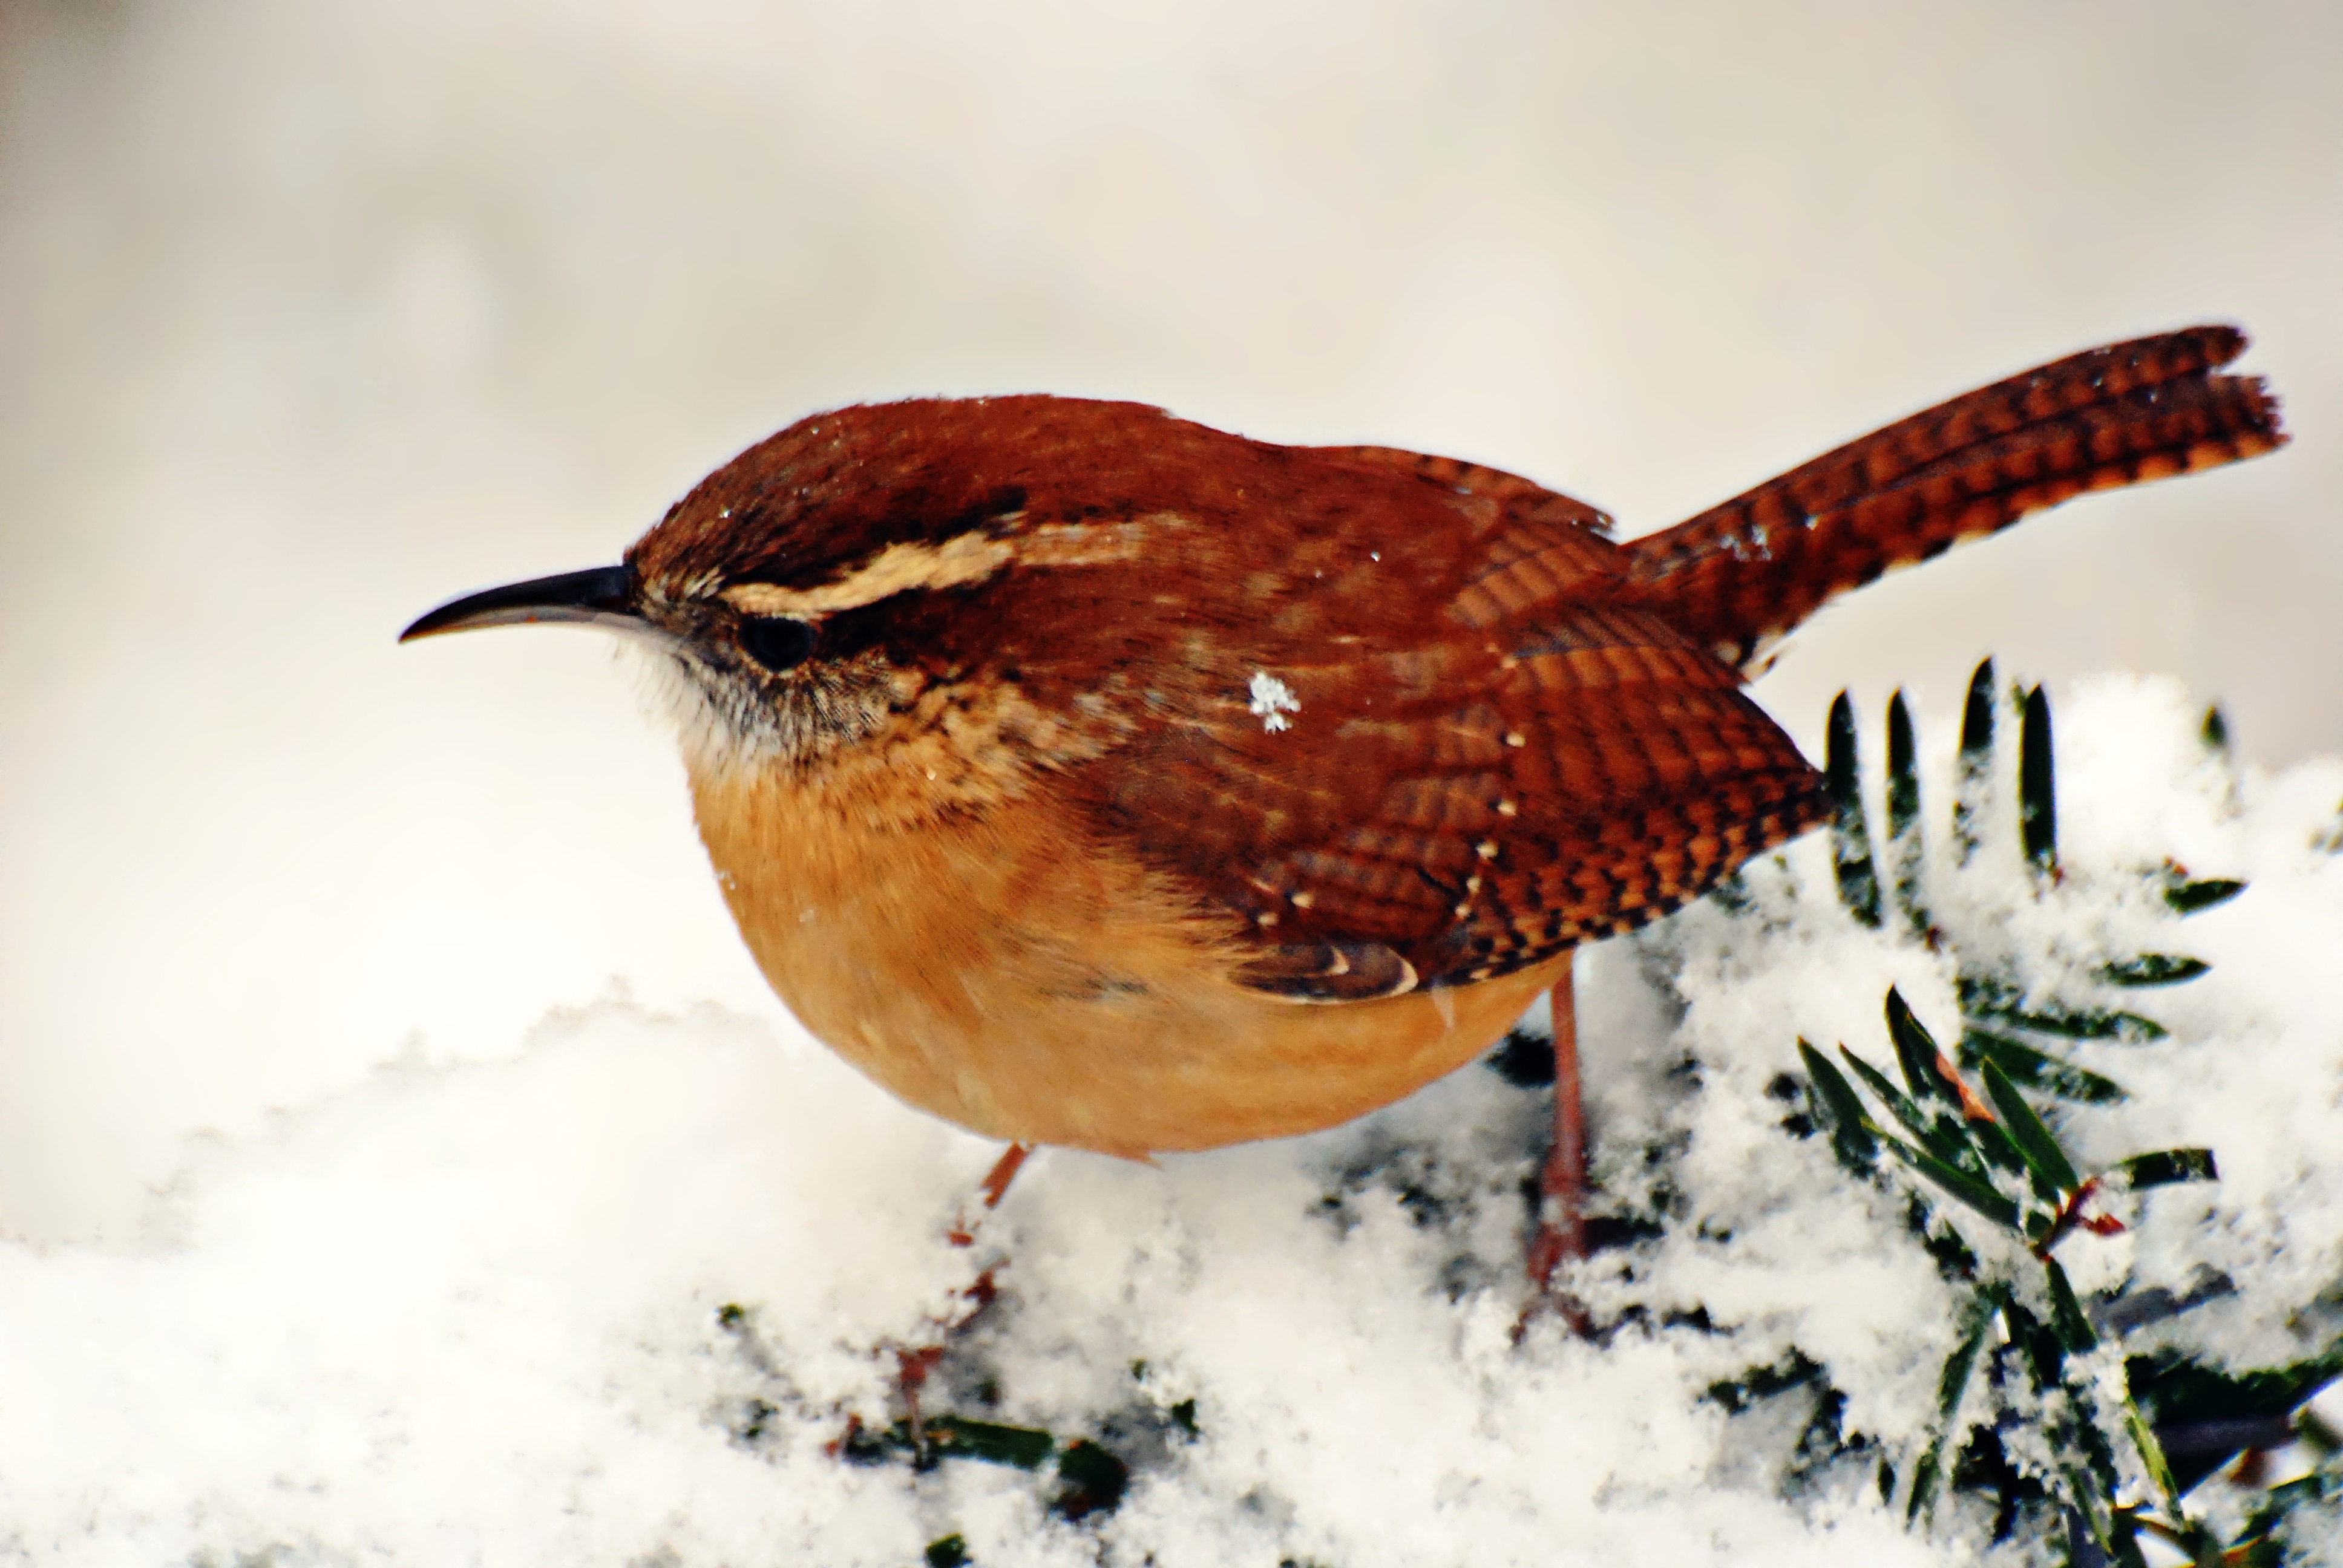
nature, branch, snow, cold, winter, bird, frost, wildlife, ice, brown, fauna, close up, outdoors, vertebrate, sparrow, wren, old world flycatcher, carolina wren, perching bird